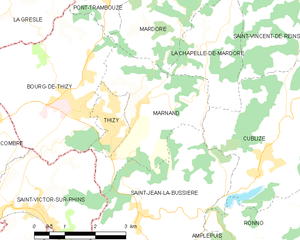
Carte des communes françaises